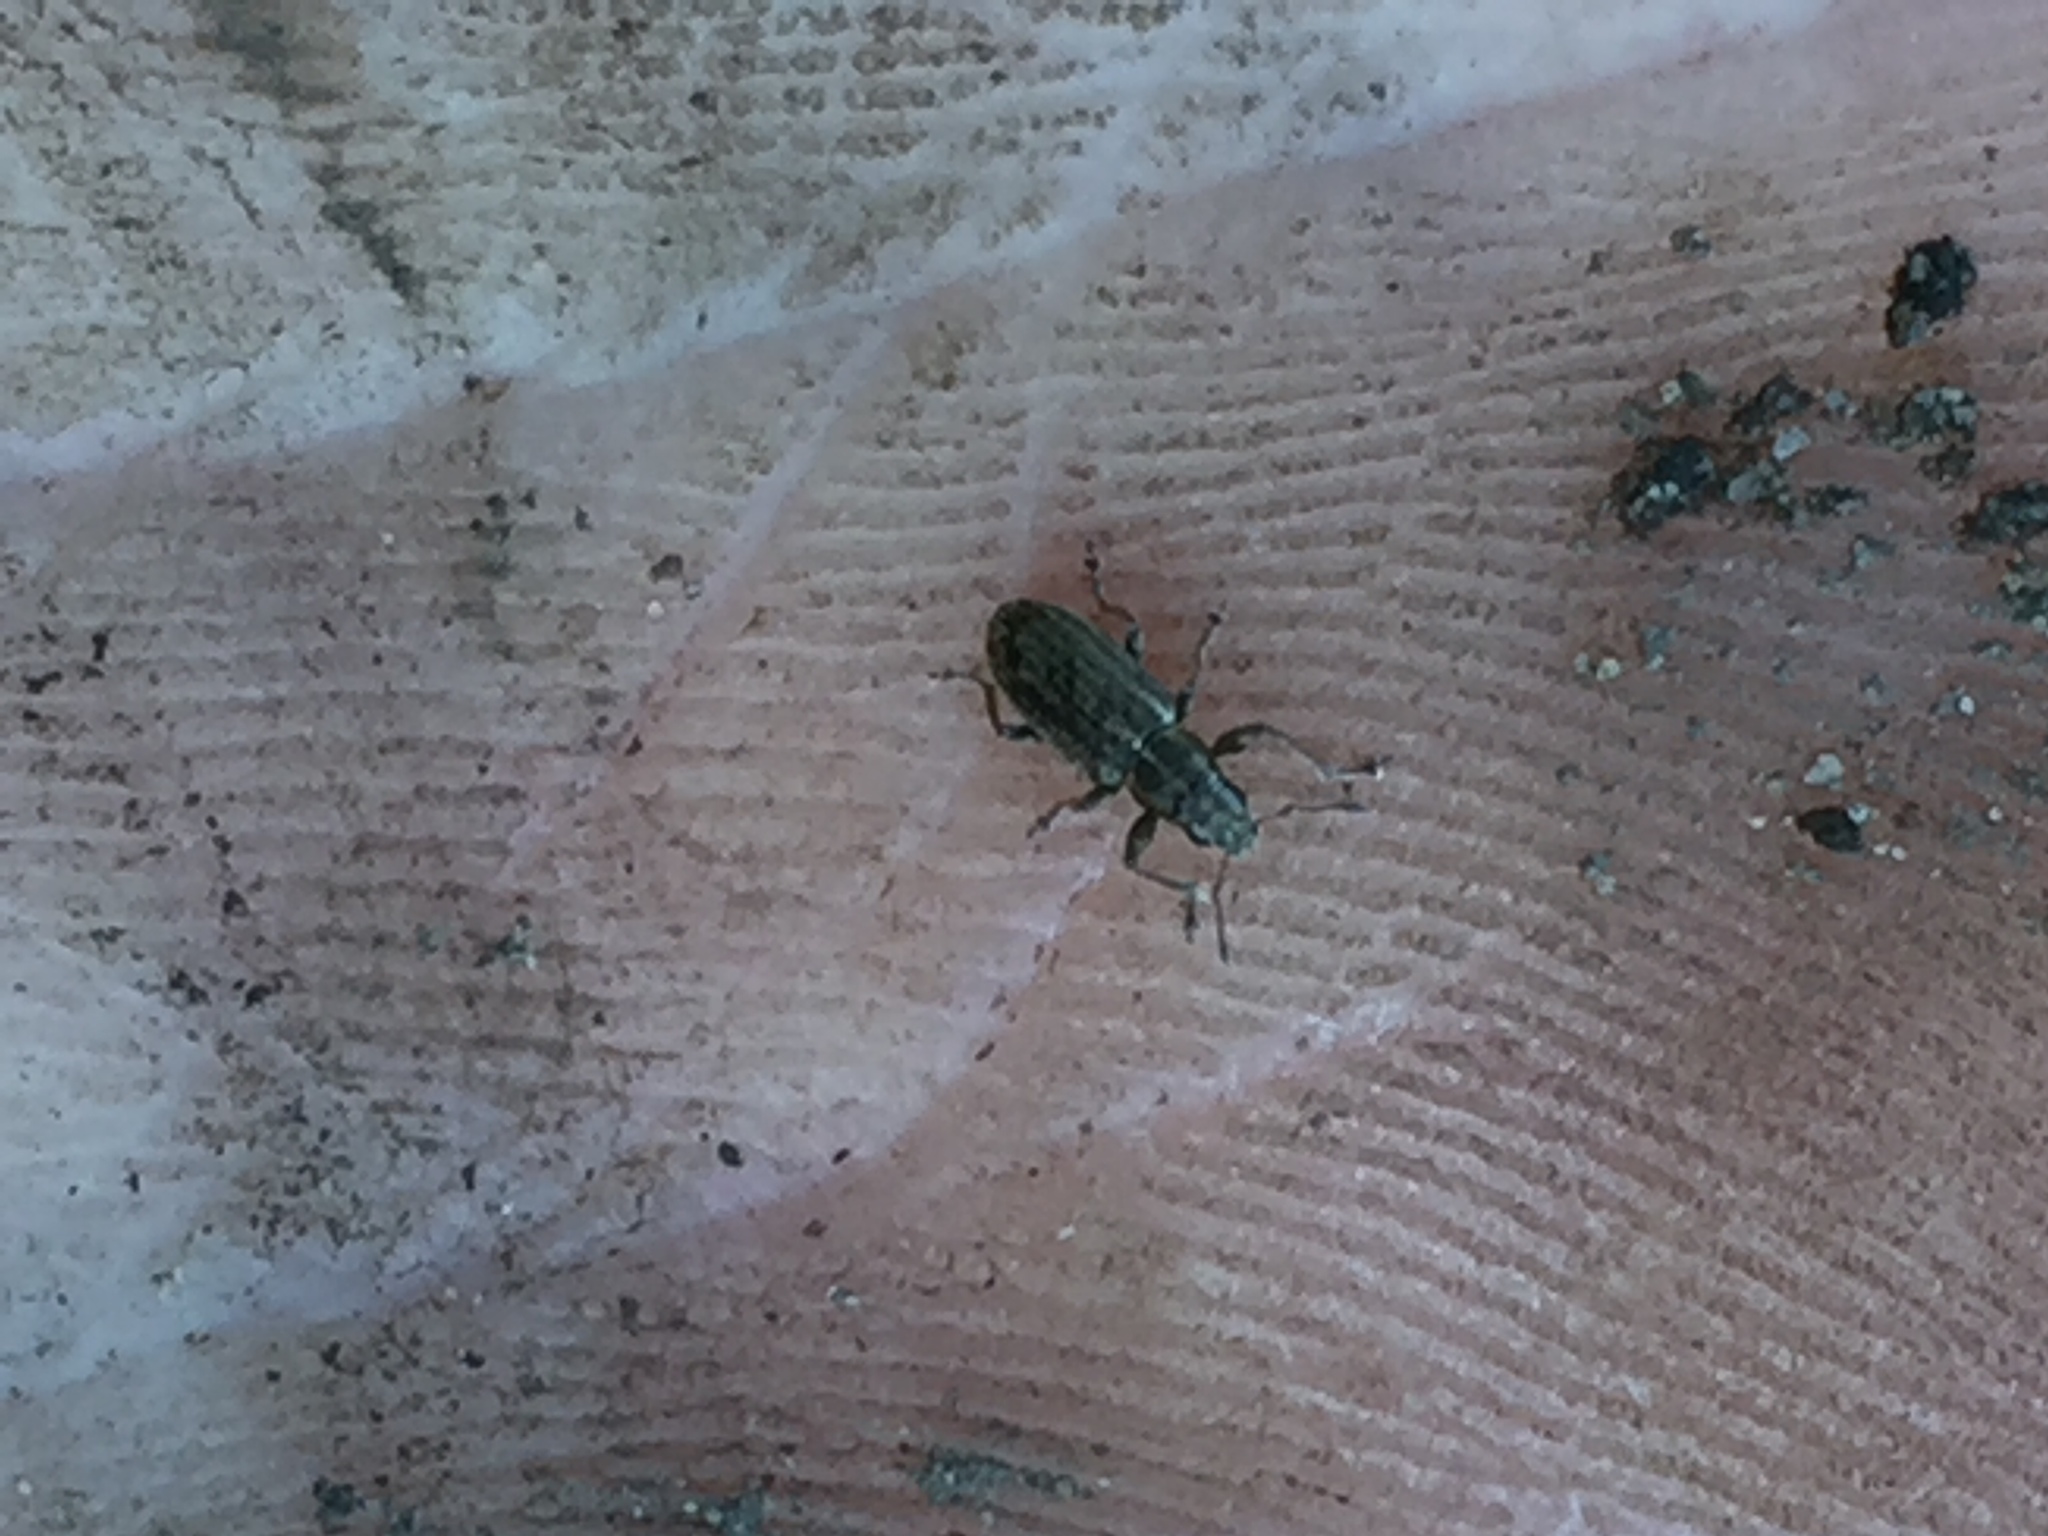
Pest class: pea_leaf_weevil